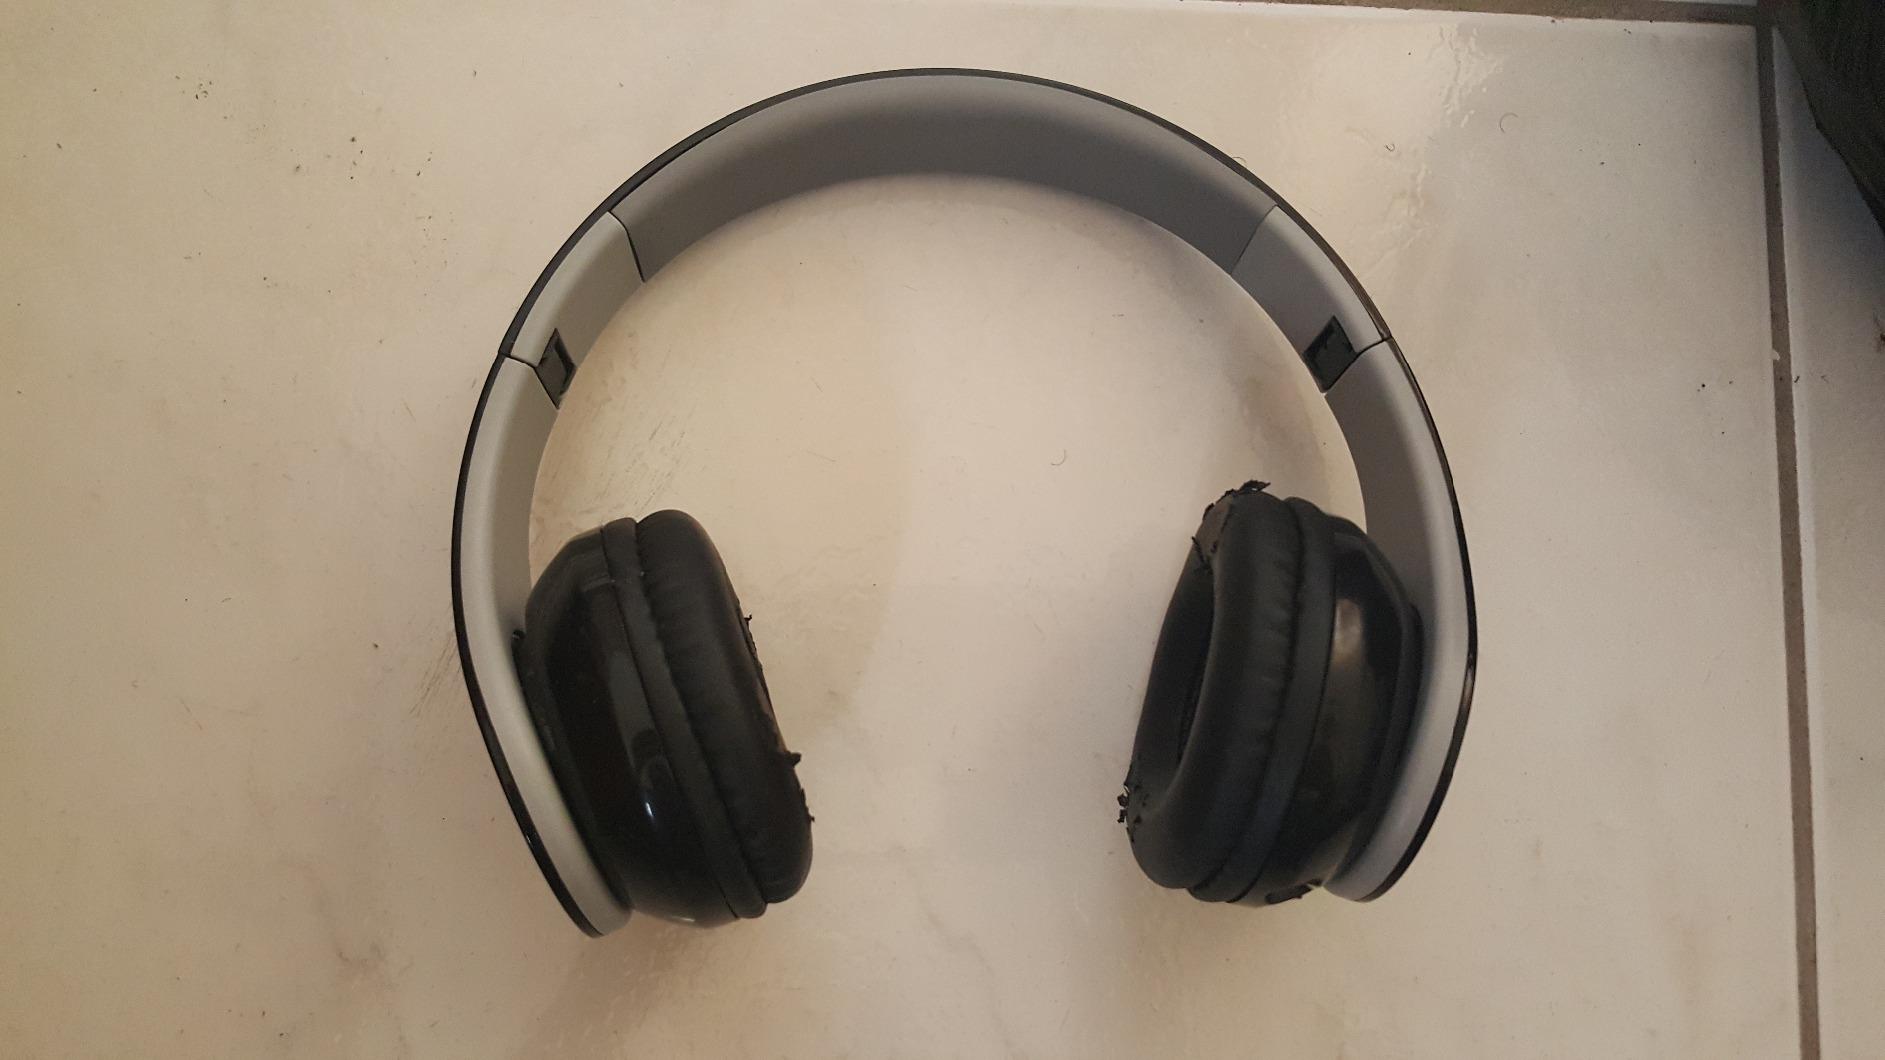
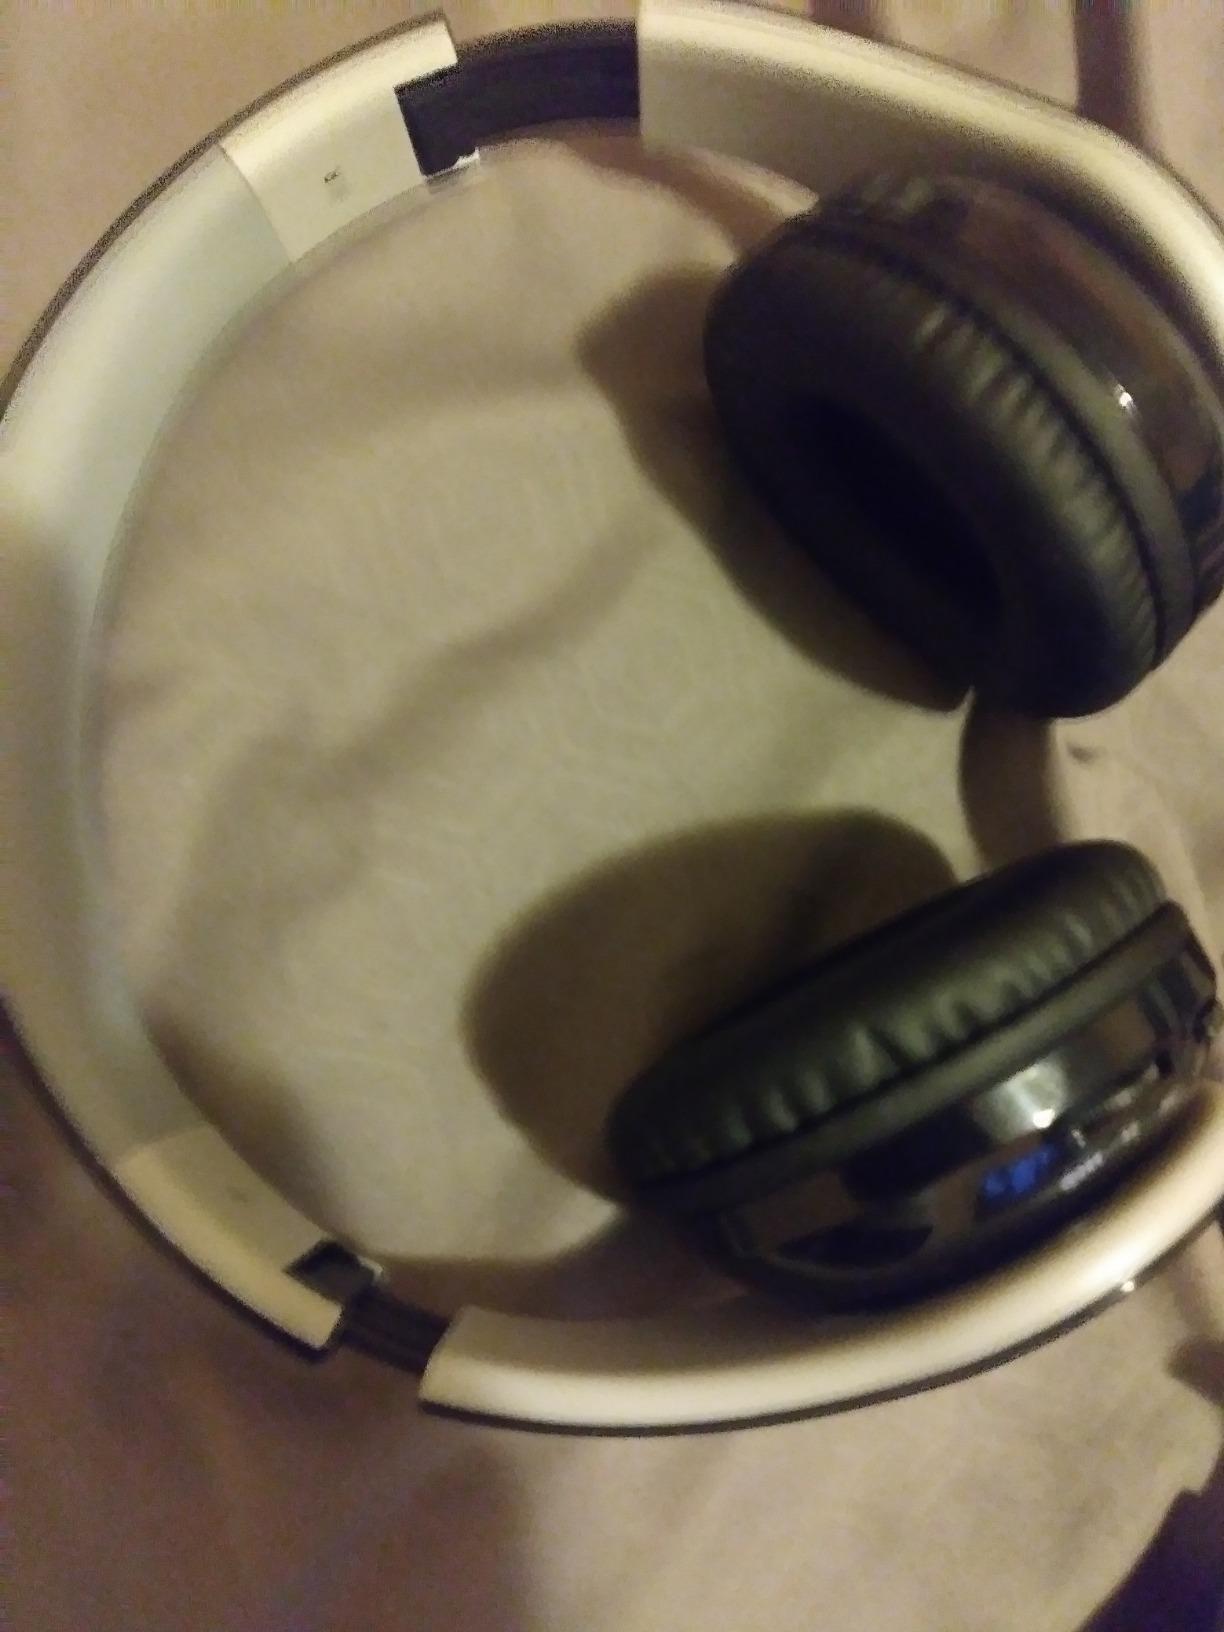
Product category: headphones
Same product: yes